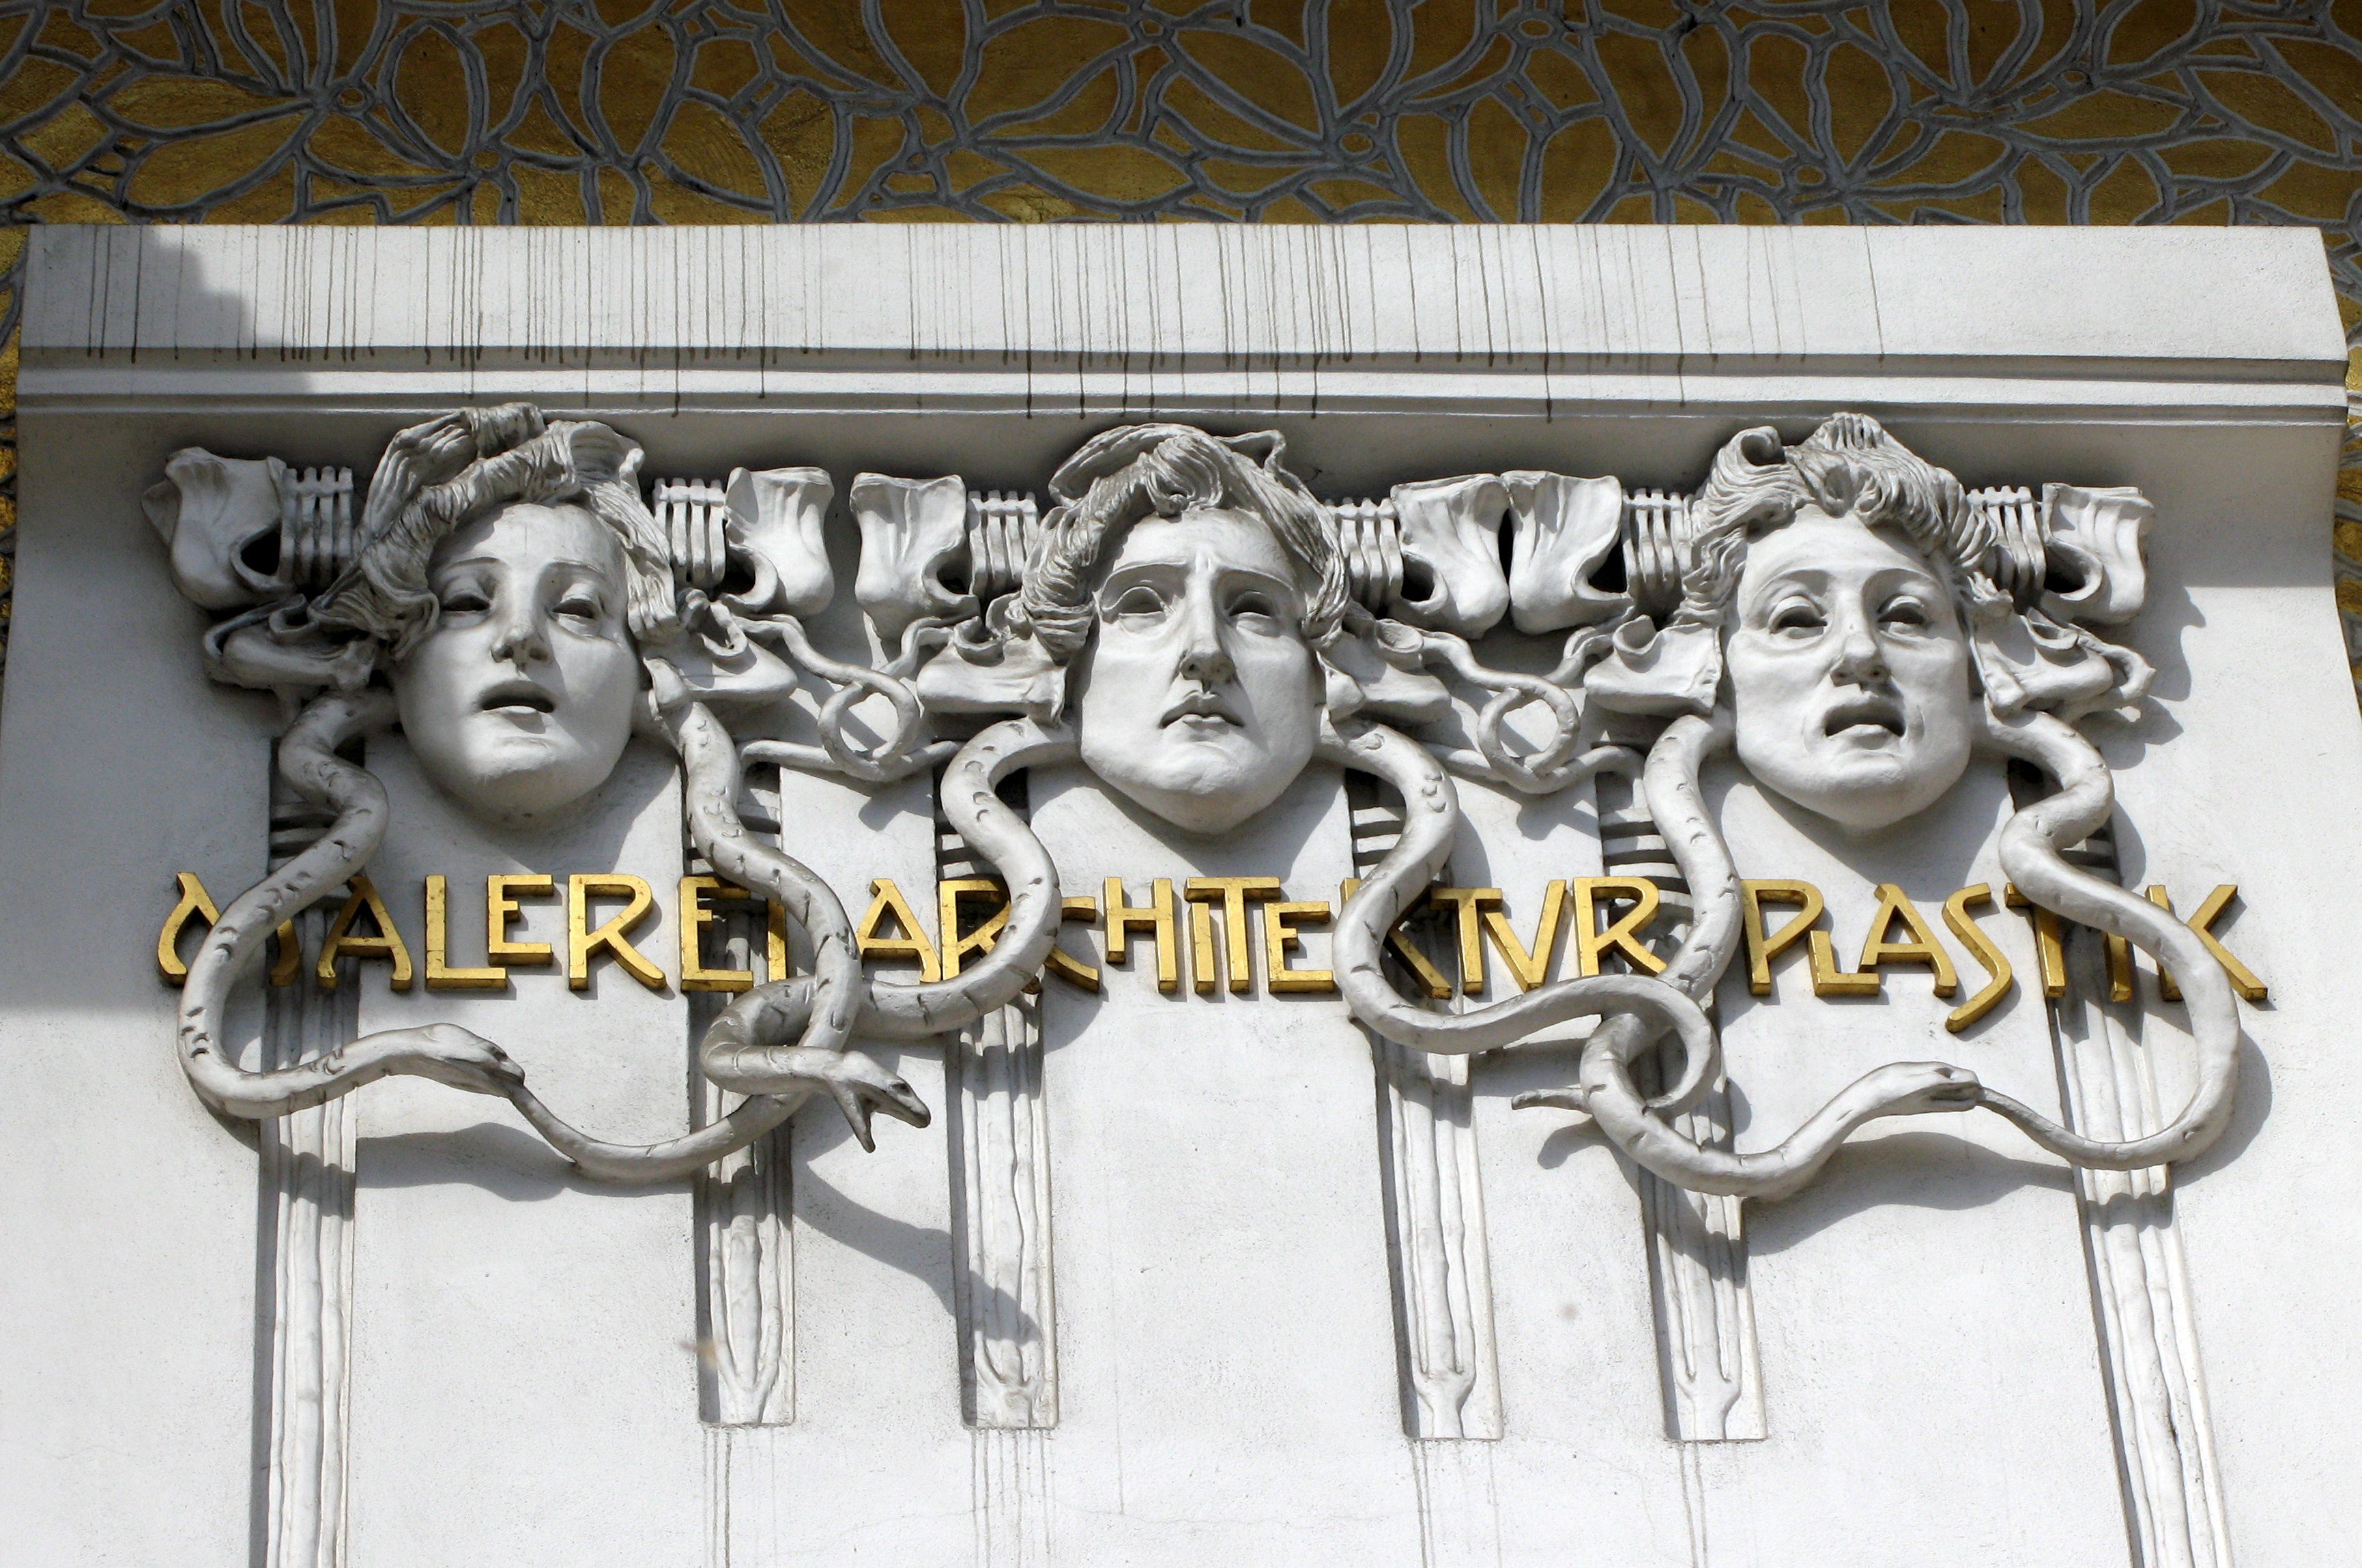
statue, metal, art, vienna, klimt, liberty, carving, relief, secession